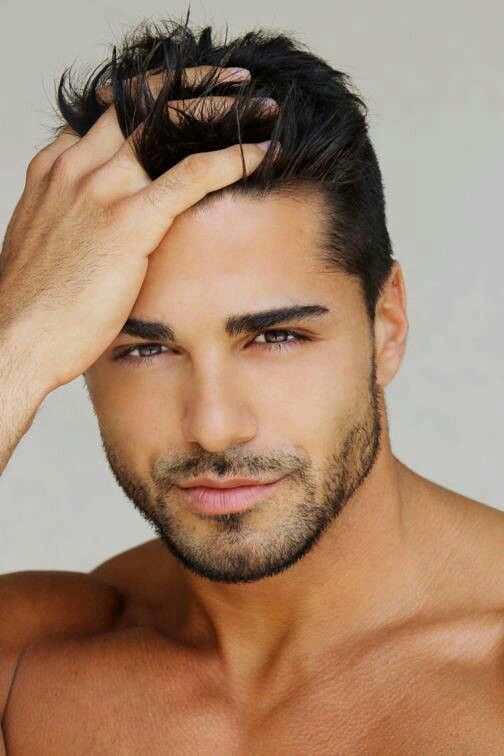
Portrait style: Real Portrait